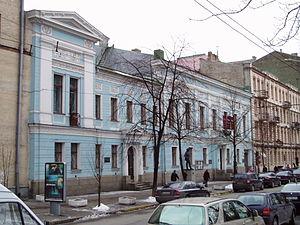
Le Musée national de peinture de Kiev ou Musée national galerie de peinture de Kiev appelé antérieurement à mars 2017 le Musée national d'art russe est un musée des beaux-arts situé à Kiev en Ukraine. Il se trouve dans les locaux de la Maison de Fiodor Tereshenko construite à la fin du XIXᵉ siècle début du XXᵉ siècle par les architectes Vladimir Nikolaïev et Andreï Goun.
Vladimir Nikolaïev, né en 1847 à Pouchkine dans l' Empire russe et mort le 11 novembre 1911 à Kiev, est un architecte russe.